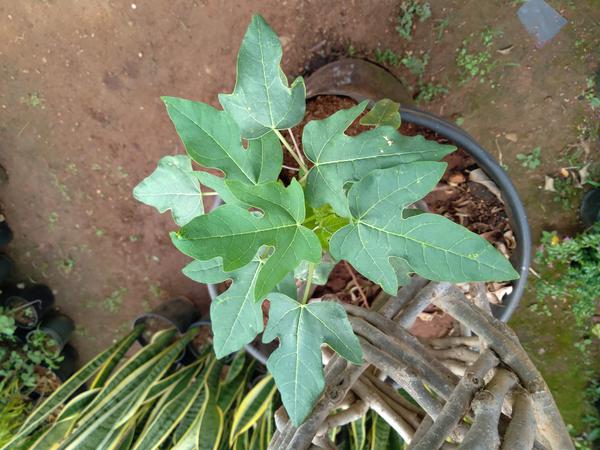
Plant: Pappaya